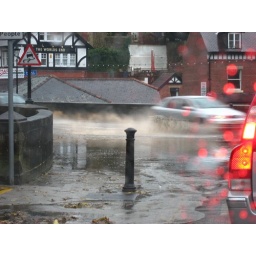
Yes the water is collecting on the bridge and not under it.